Doug Mastriano

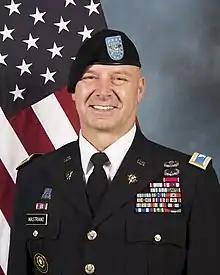
U.S. Army portrait, 2017

After college, Mastriano was commissioned as a second lieutenant in the United States Army and assigned to the Military Intelligence Corps. After initial training, he started his career in Nuremberg, Germany, with the 2nd Armored Cavalry Regiment in the area of the West German borders with East Germany and Czechoslovakia. Mastriano also spent four years at the NATO Land Headquarters in Heidelberg, Germany. Mastriano was deployed to Iraq for Operation Desert Storm in 1991. He served at the DLIFLC in Monterey, California, as the company commander of Alpha company from 1995 to 1996. Mastriano then was in Washington, DC, in the 3rd Infantry Division and US Army Europe. He ended his military career as a faculty instructor in the Department of Military Strategy at the U.S. Army War College in Carlisle, Pennsylvania, during 2012–2017, and retired in 2017 at the rank of colonel.